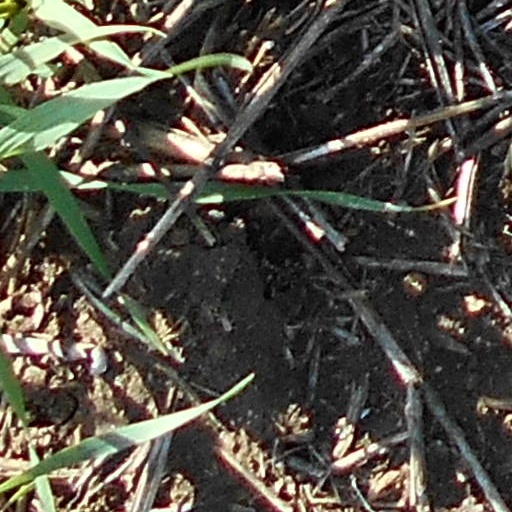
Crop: wheat